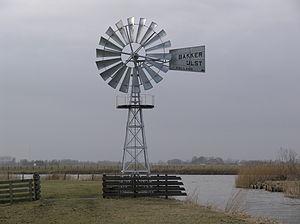
Cet article recense les moulins à vent de la province de Frise, aux Pays-Bas.